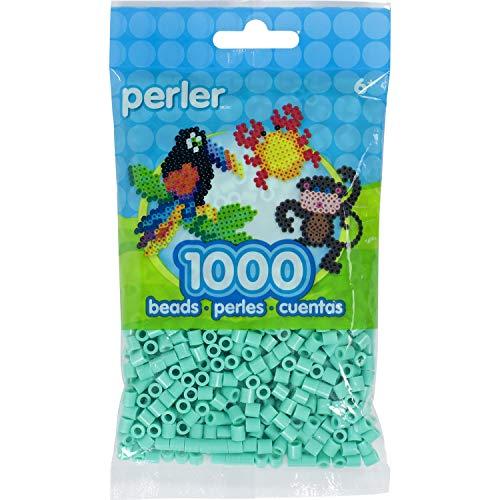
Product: Perler Beads Fuse Beads for Crafts, 1000pcs, Light Green
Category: Arts, Crafts & Sewing | Beading & Jewelry Making | Beading Supplies | Fuse & Perler Beads
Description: Includes 1 1000 piece bag of Perler fuse beads in light green.
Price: $5.18
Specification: ProductDimensions:4.2x9.2x3.5inches|ItemWeight:0.32ounces|ShippingWeight:0.32ounces(Viewshippingratesandpolicies)|Manufacturer:SimplicityCreativeCorp.|ASIN:B00BDBJJ9I|Itemmodelnumber:80-19011